Mellismo

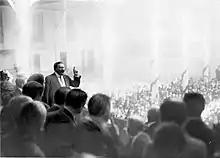
de Mella speaking

During 1919 the Mellistas were busy institutionalizing the movement. Its backbone were local Centros de Acción Tradicionalista, emergent throughout the country; in Madrid "El Pensamiento Español" was set up as the national press tribune and there were also attempts to build an affiliated youth and shirt organization, Juventudes y Requetés Tradicionalistas. Though Mella rejected a ministerial post in a new government of national unity, claiming he could never align himself with the 1876 constitution and its system, in May Mellismo assumed shape of Centro Católico Tradicionalista, set up before the 1919 elections and intended as a stepping stone towards an ultra-Right alliance dominated by the Traditionalists. Not constrained by dynastic Carlist bounds any more though rejecting also the Alfonsist monarchy as corrupted by Liberalism, CCT was an attempt to use Catholic platform to lure right-wing offshoots from the Conservative Party, mostly the Mauristas and the Ciervistas. Other potential alliances reported were those with the Integrists and Unión Monárquica Nacional. The elections produced 4 mandates; Mella himself failed to gain a ticket.